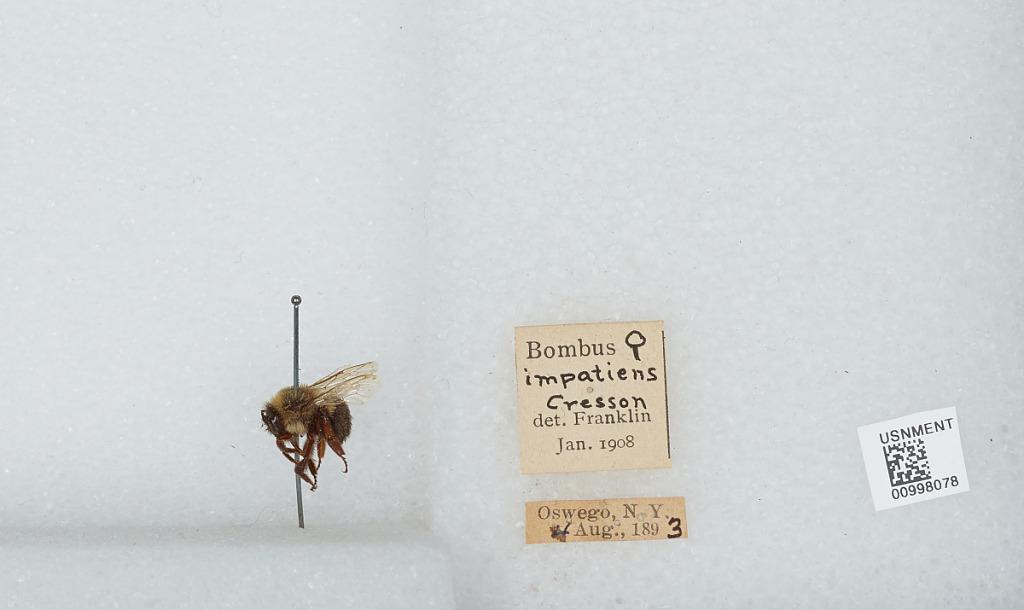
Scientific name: Bombus (Pyrobombus) impatiens Cresson
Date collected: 1893-8-4
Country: United States
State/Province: New York
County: Oswego
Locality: Oswego
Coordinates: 43.4553, -76.5105
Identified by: Franklin